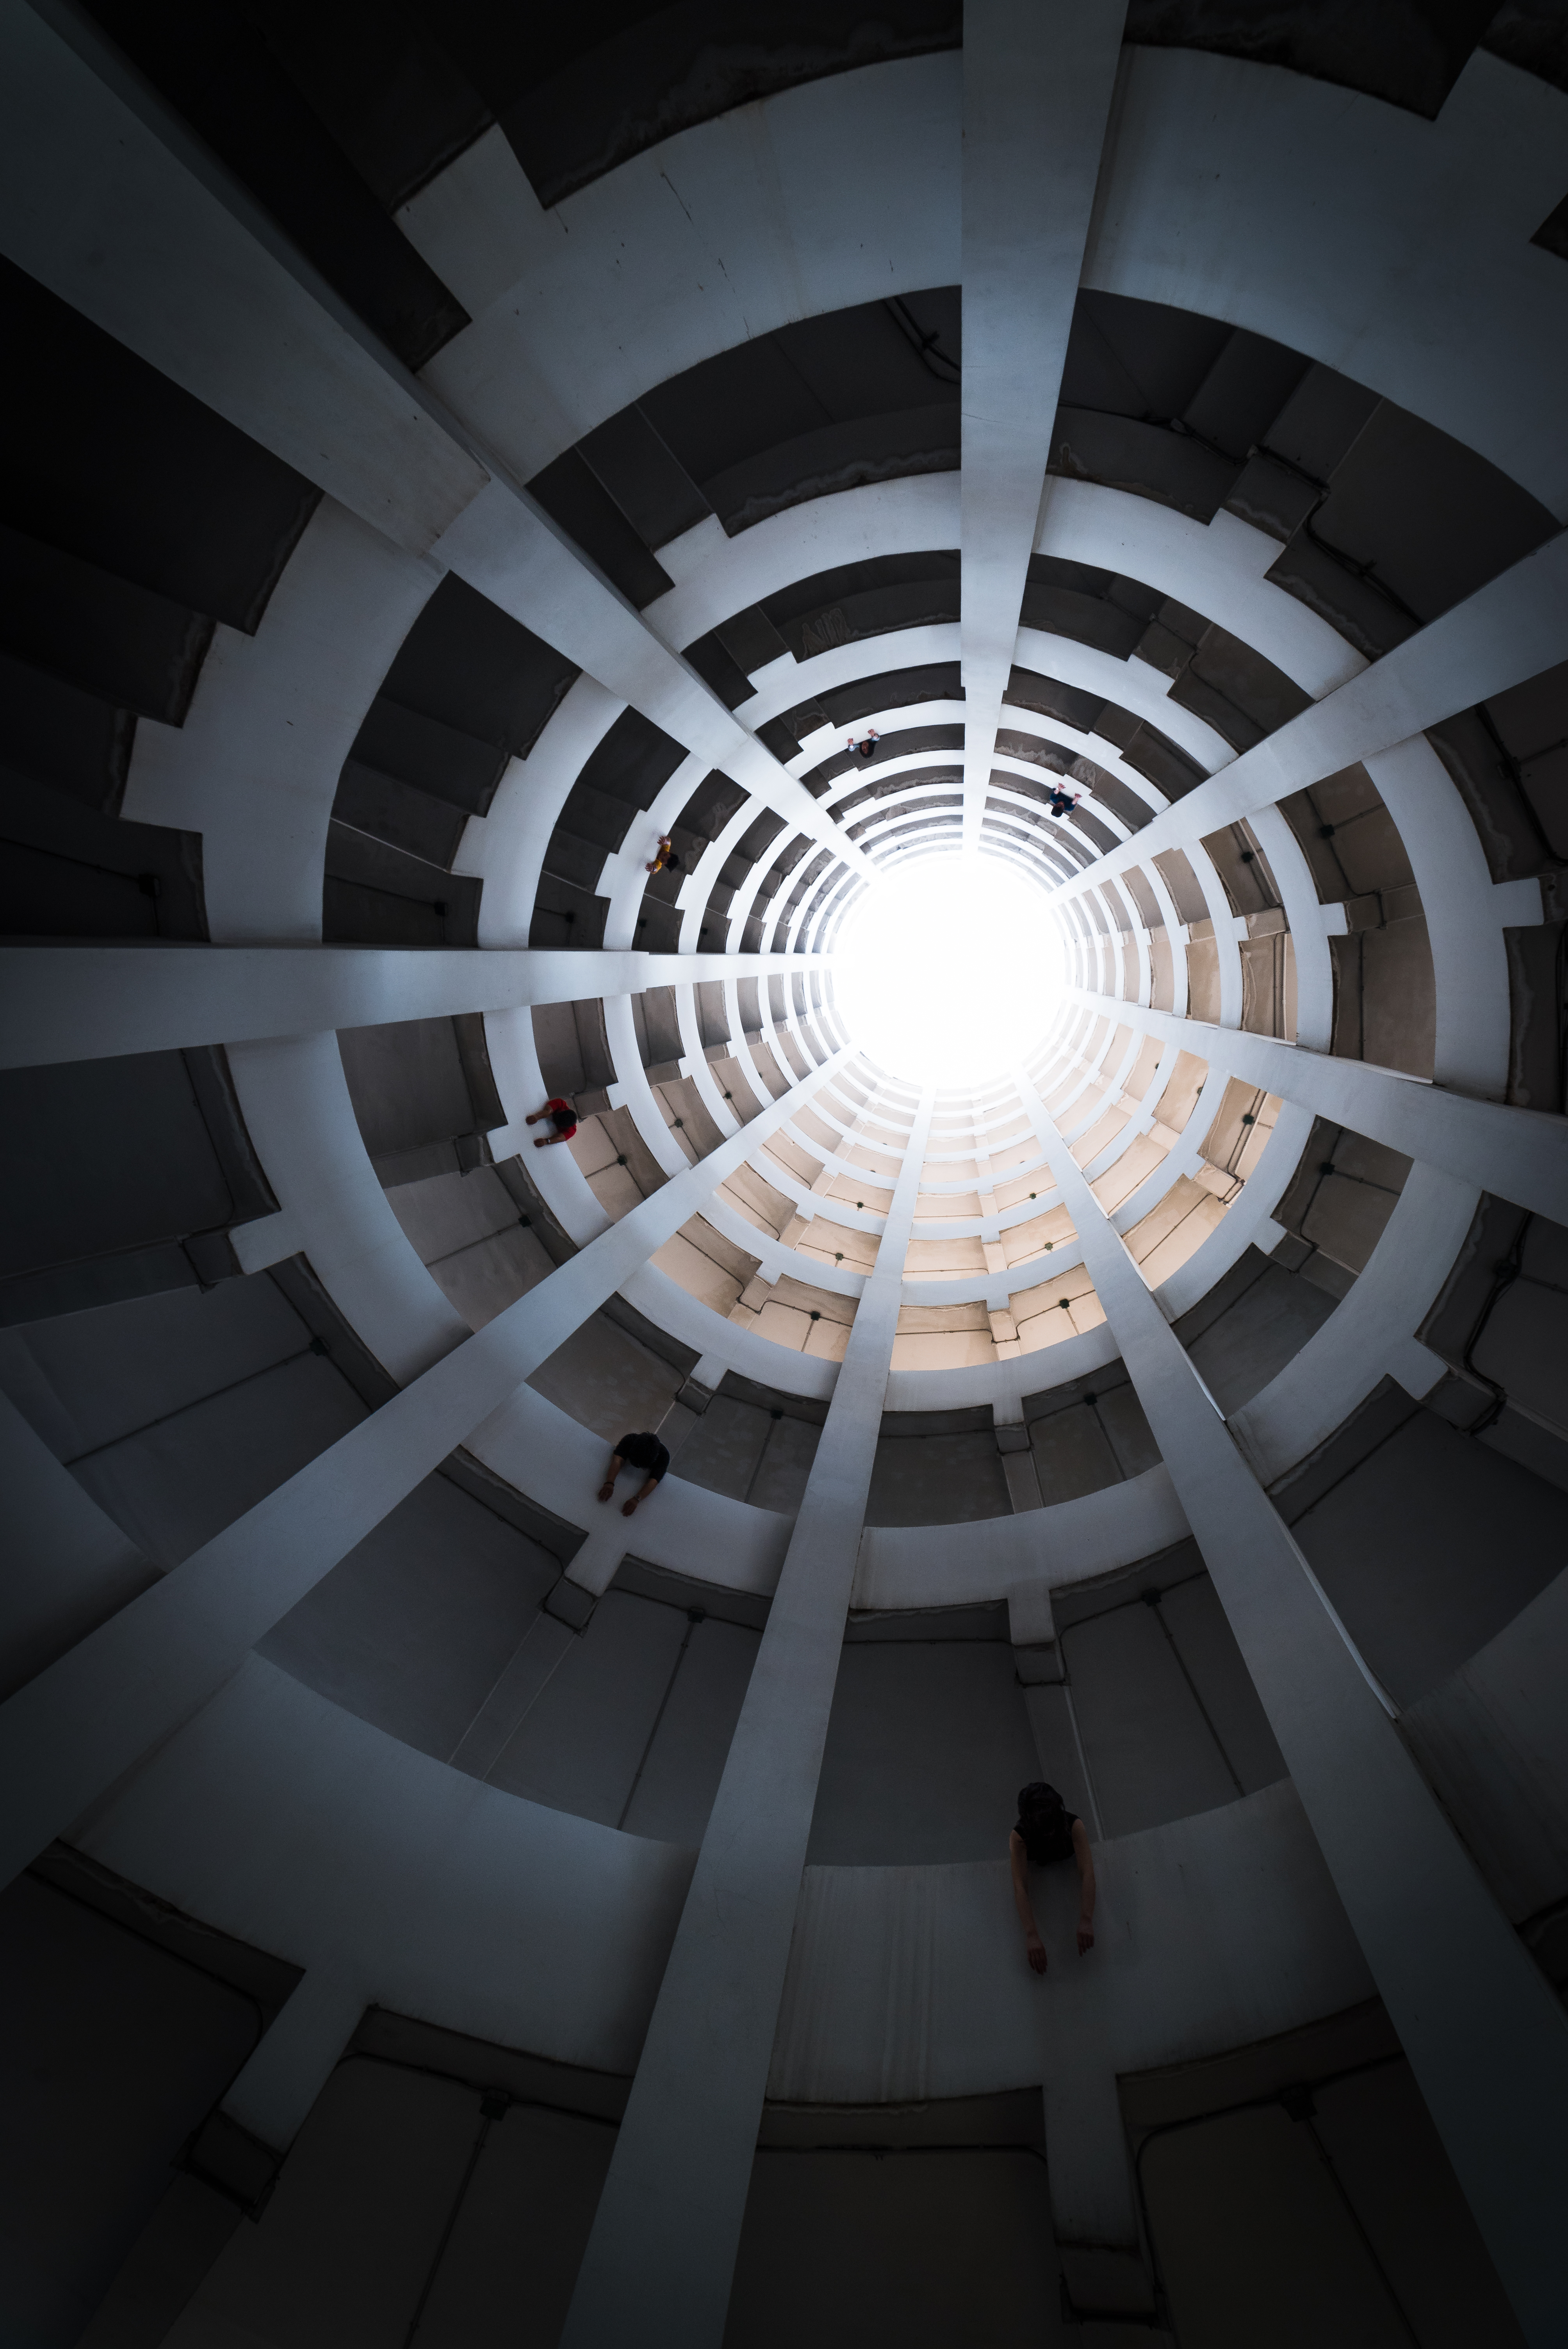
architecture, light, ceiling, daylighting, monochrome, symmetry, line, circle, black and white, design, pattern, spiral, stairs, building, Roof lantern, dome